William Peleg Rogers

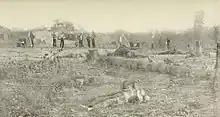
Confederate dead near the parapet of Battery Robinett. Rogers lies in the left background; his dead horse is to the right.

On October 4, the Confederates charged against Battery Robinett and endured heavy casualties, some of which are shown in the picture (right), snapped by a camera on October 5, the day after the battle. Directly in the foreground lies a Confederate soldier who had been swept along in the charge against the ramparts of Battery Robinett, to fall within 50 yds (46 m) of the goal. Even nearer the battery lies the battle-charger of the colonel of the Texas Brigade. And to the left has been laid the body of Colonel Rogers—who leaped from his dying horse, seized the colors, and on foot dashed up the parapet to his death. "Then," wrote one of the Federal defenders (General John Crane, the adjutant of the 17th Wisconsin), "we learned who it was—Colonel William W. Rogers, of the Second Texas. General Rosecrans asked us to uncover his face; he said, 'He was one of the bravest men that ever led a charge. Bury him with military honors and mark his grave so that his friends may claim him.'" The granting of full military honors for Rogers's burial was a ceremony usually reserved for general officers.